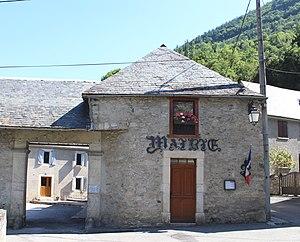
Mairie de Bazus-Aure (Hautes-Pyrénées)
Bazus-Aure est une commune française située dans le département des Hautes-Pyrénées, en région Occitanie.